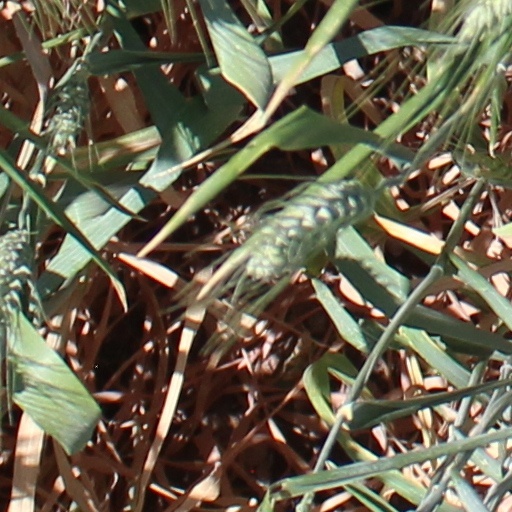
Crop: wheat